Baron Davis

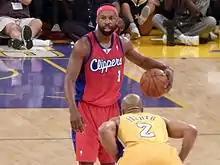
Davis with the ball, defended by Derek Fisher

Davis's first year with the Clippers was marked with a series of injuries and disappointments, as the Clippers struggled to a 19–63 record in which Davis was only able to play 65 games, and saw his points per game average and field goal percentage take a steep decline. Despite this, Davis did produce a few bright spots on the year. On November 22, he scored 30 points and handed out 10 assists in a game against the New Jersey Nets. He also had a pair of 20-assist games on the year.